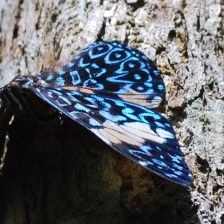
Species: RED CRACKER